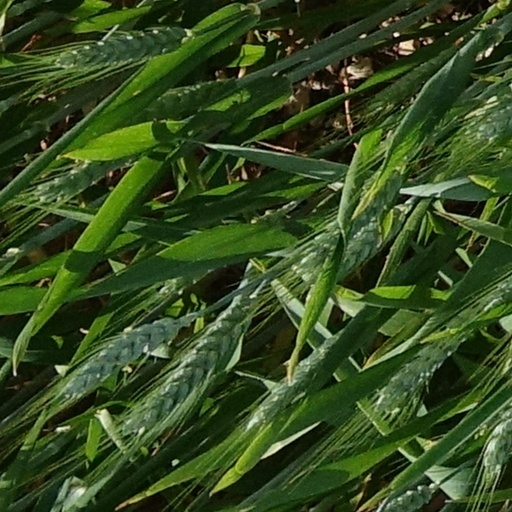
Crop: wheat